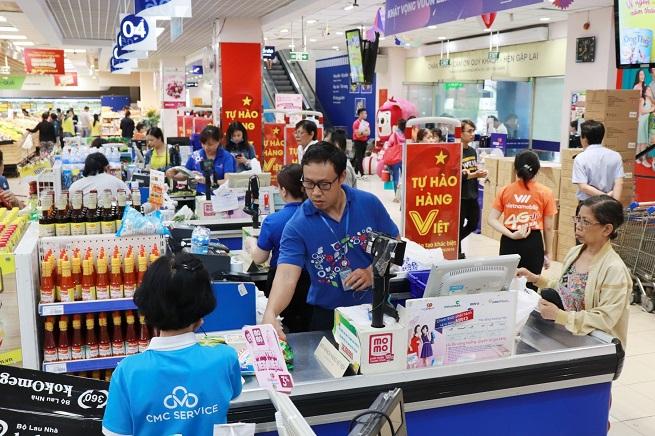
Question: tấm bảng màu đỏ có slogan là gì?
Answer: tự hào hàng việt